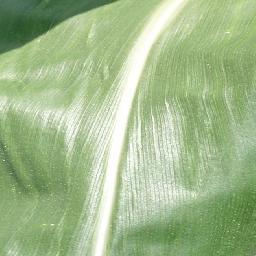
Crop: corn
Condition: (maize)_healthy